WGN (AM)

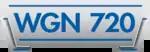
WGN logo

In June 2013, Tribune Broadcasting CEO Larry Wert hired Jimmy DeCastro as WGN radio's president and general manager. In addition, Bob Sirott and Marianne Murciano's program moved to the weekday lineup and Steve Cochran was announced to be returning to WGN. The changes are an attempt to shift WGN closer to the programming format it had prior to Kevin Metheney and Randy Michaels' tenure with WGN and Tribune, while placing more emphasis on new media; this included the move of Mike McConnell's program to the station's secondary Internet radio station WGN Plus (formerly WGN-2) until the remainder of his contract was bought out around October 10, 2013, the move of Jonathon Brandmeier's morning show to a new station branded "The G" (subsequently rebranded as an additional Internet-only station, "WGN.FM") in favor of Cochran, and increased synergy with WGN-TV (including the replacement of WGN radio's "Voice of Chicago" slogan with WGN-TV's longtime slogan, "Chicago's Very Own"). On May 21, WGN Radio announced that their schedule would change again effective May 27, 2014, which included the return of John Williams to the station; he would host his program from Minneapolis, where he continued to do an afternoon show for WCCO. His time slot announced was 10:00 a.m. to noon, which moved then mid morning hosts Bill Leff and Wendy Snyder to the afternoon drive from 3:00-7:00 pm. Garry Meier would be moved to WGN.FM, with Steve Cochran's morning show getting expended by 1 hour, and Bob Sirott and Marianne Murciano still having their noon-3:00 p.m. show.